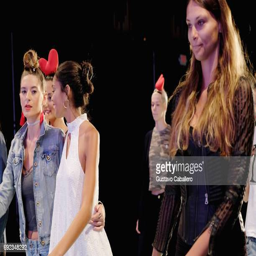
models prepare backstage at show during fashion week